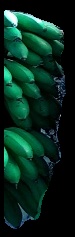
Variety: rasbale
Grade: grade2